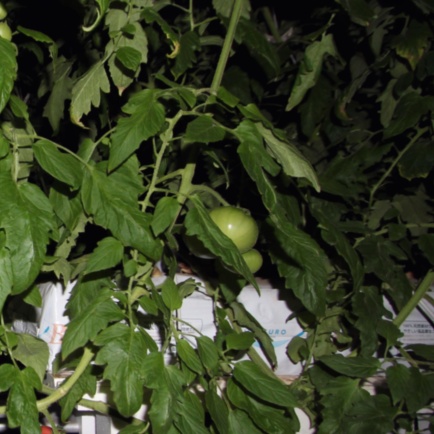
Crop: tomato